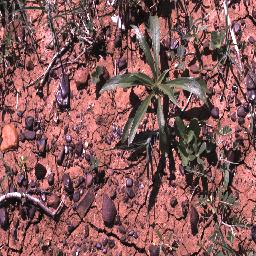
Label: negative